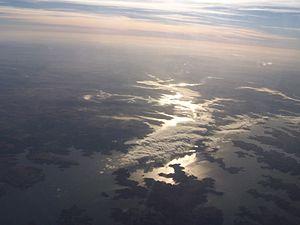
Le rio Grande est une rivière brésilienne, l'une des deux rivières qui, conjointement avec le rio Paranaíba, forment le Paraná. Il en est la branche mère gauche. Le rio Grande arrose le Brésil sur 1 360 km. Il est une importante et abondante rivière du sud-est brésilien.